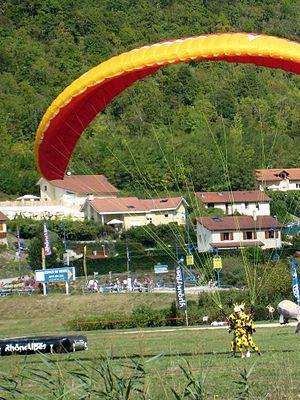
Coupe Icare 2009, Lumbin, Isère, France.
Lumbin est une commune française située dans le département de l'Isère en région Auvergne-Rhône-Alpes.